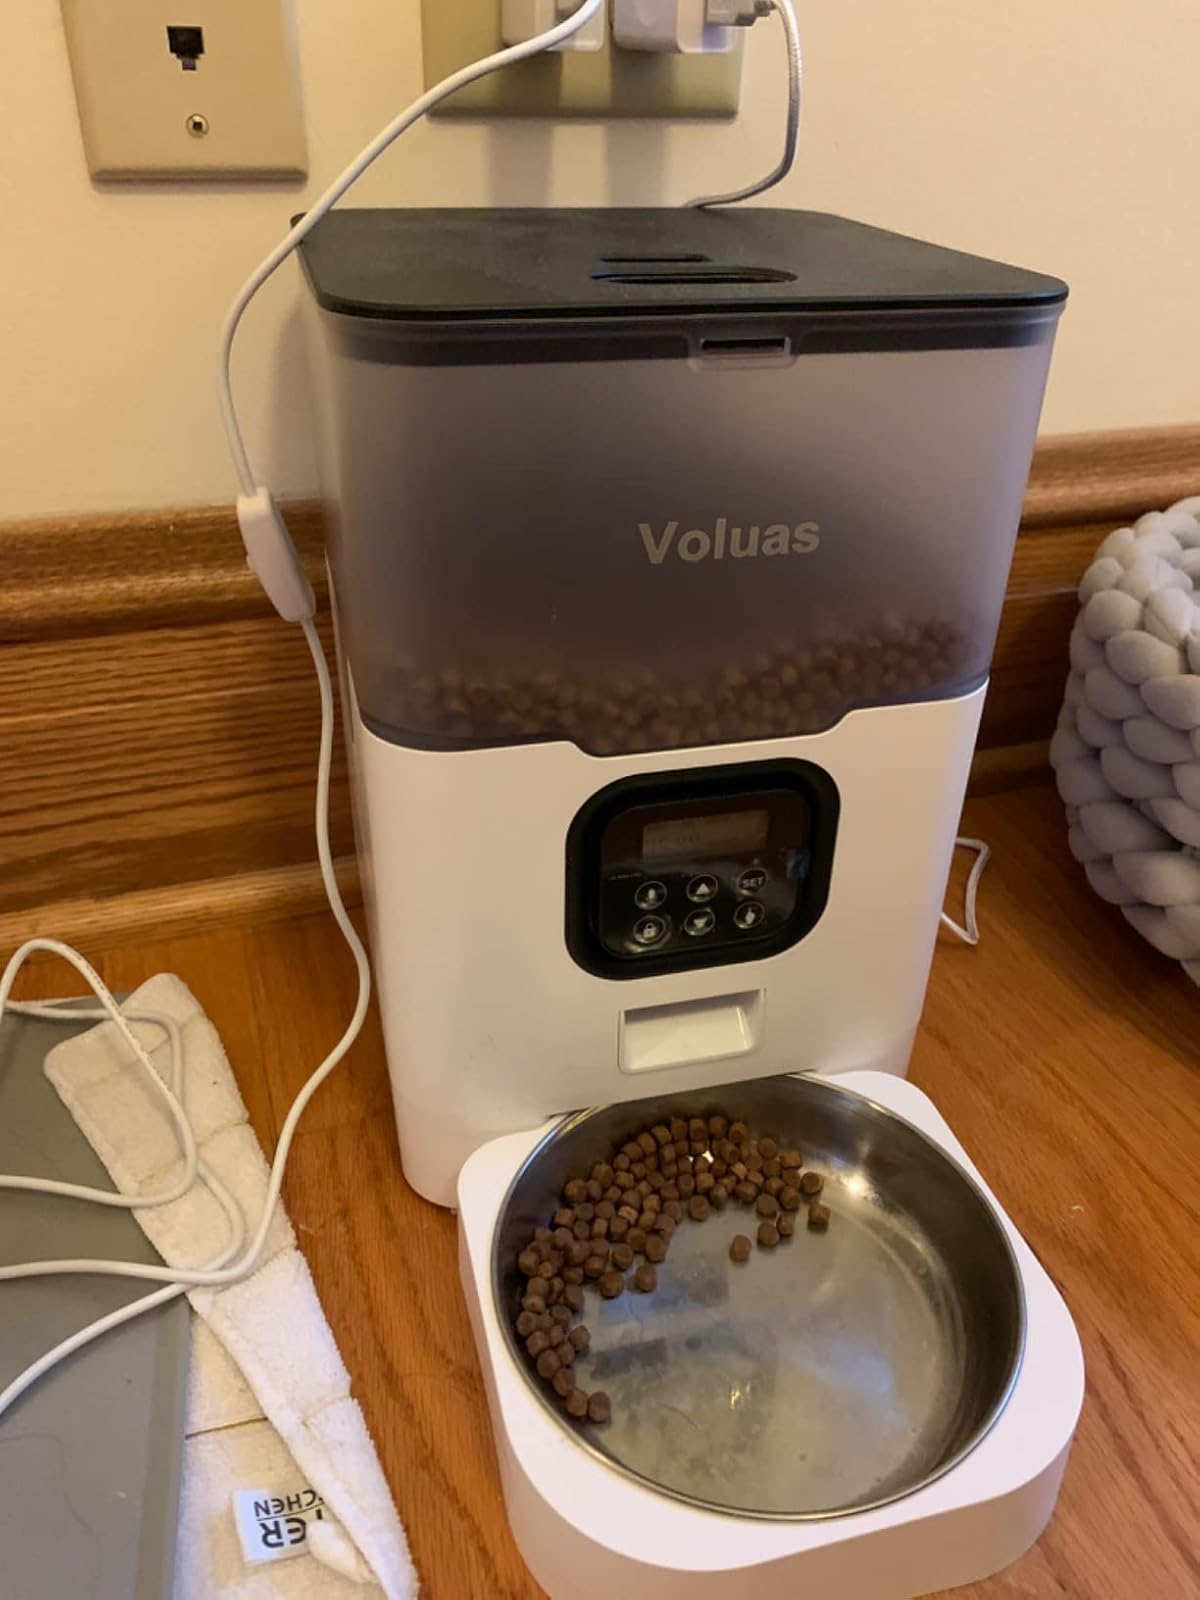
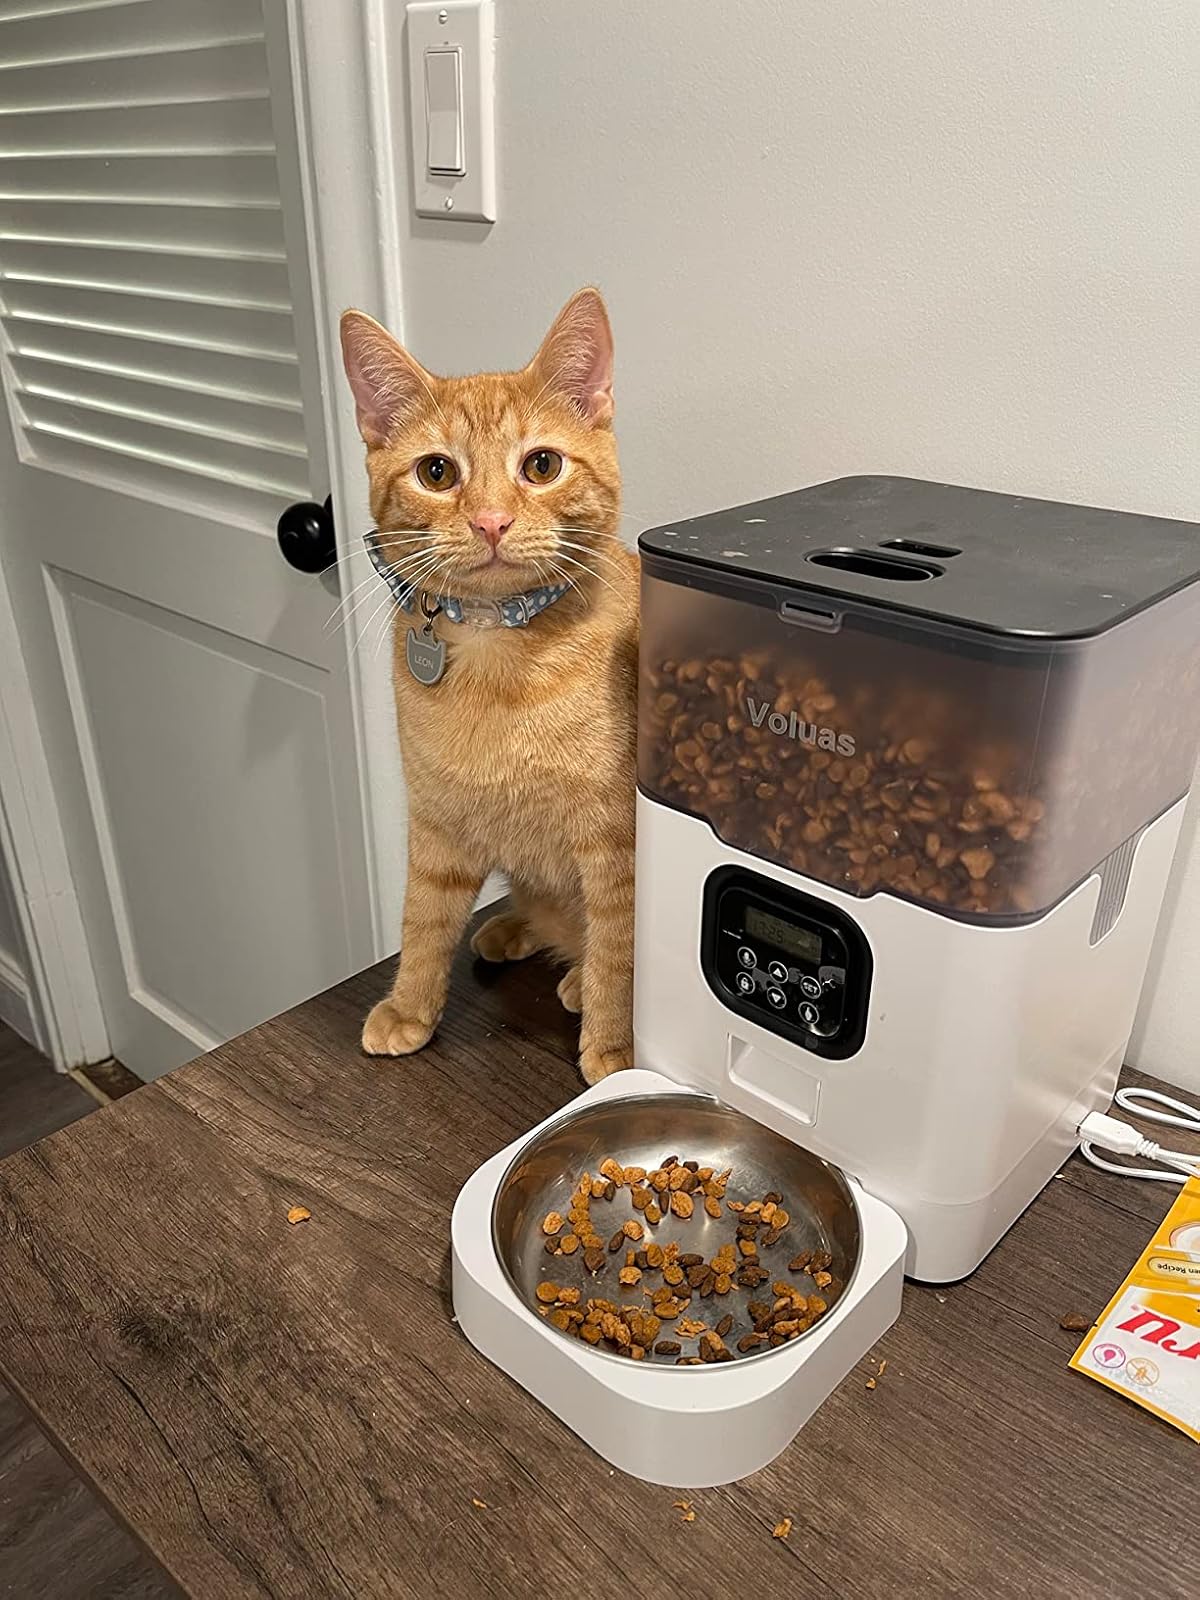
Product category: items_feeder
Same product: yes